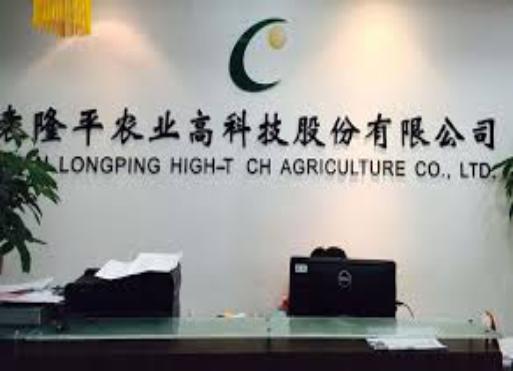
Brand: longping
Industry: Others